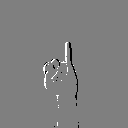
ASL letter: i